Samara

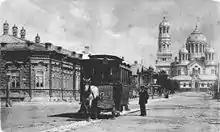
Sobornaya Street and horse tram in 1905

Samara, together with its northern neighbour Kazan, is at the centre of the Idel-Ural historical region. Ahmad ibn Fadlan visited the area that is now Samara around 921 while on his journey to the Volga Bulgars who then controlled the region from their capital Bolghar.